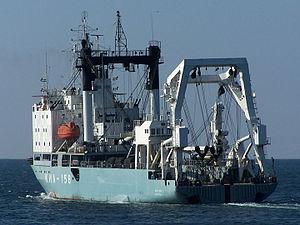
La Classe Kashtan est une classe de navire de ravitaillement offshore de la marine russe.